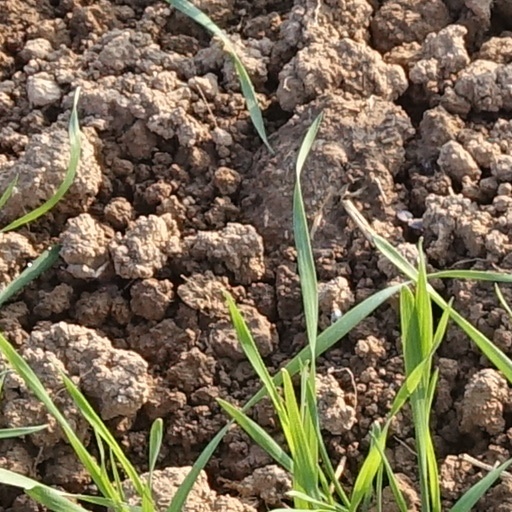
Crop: wheat